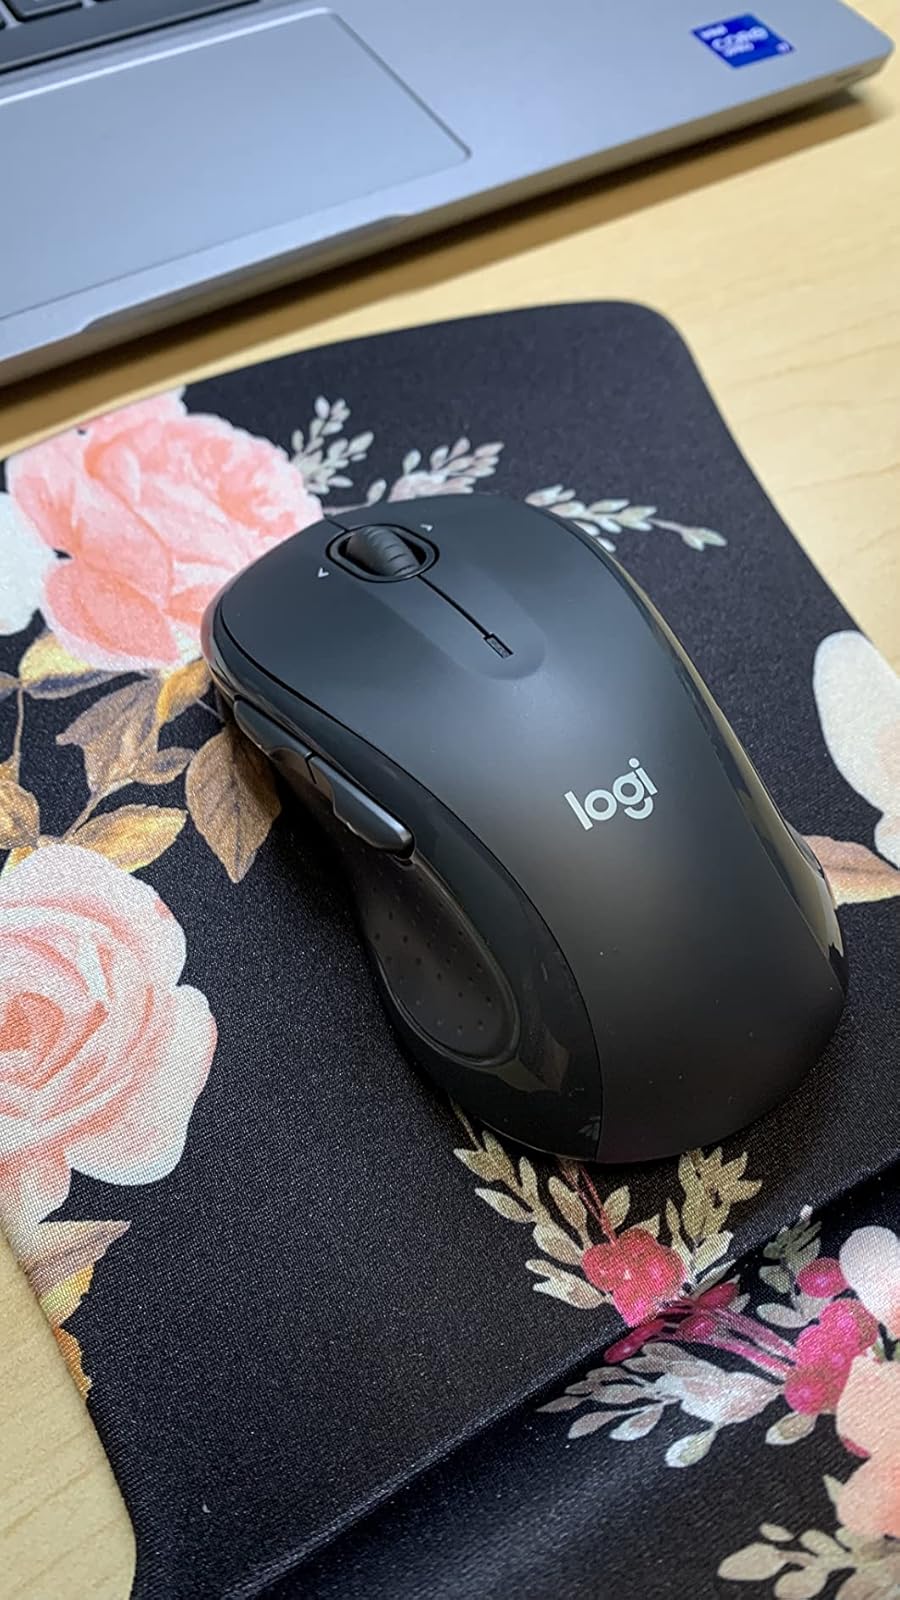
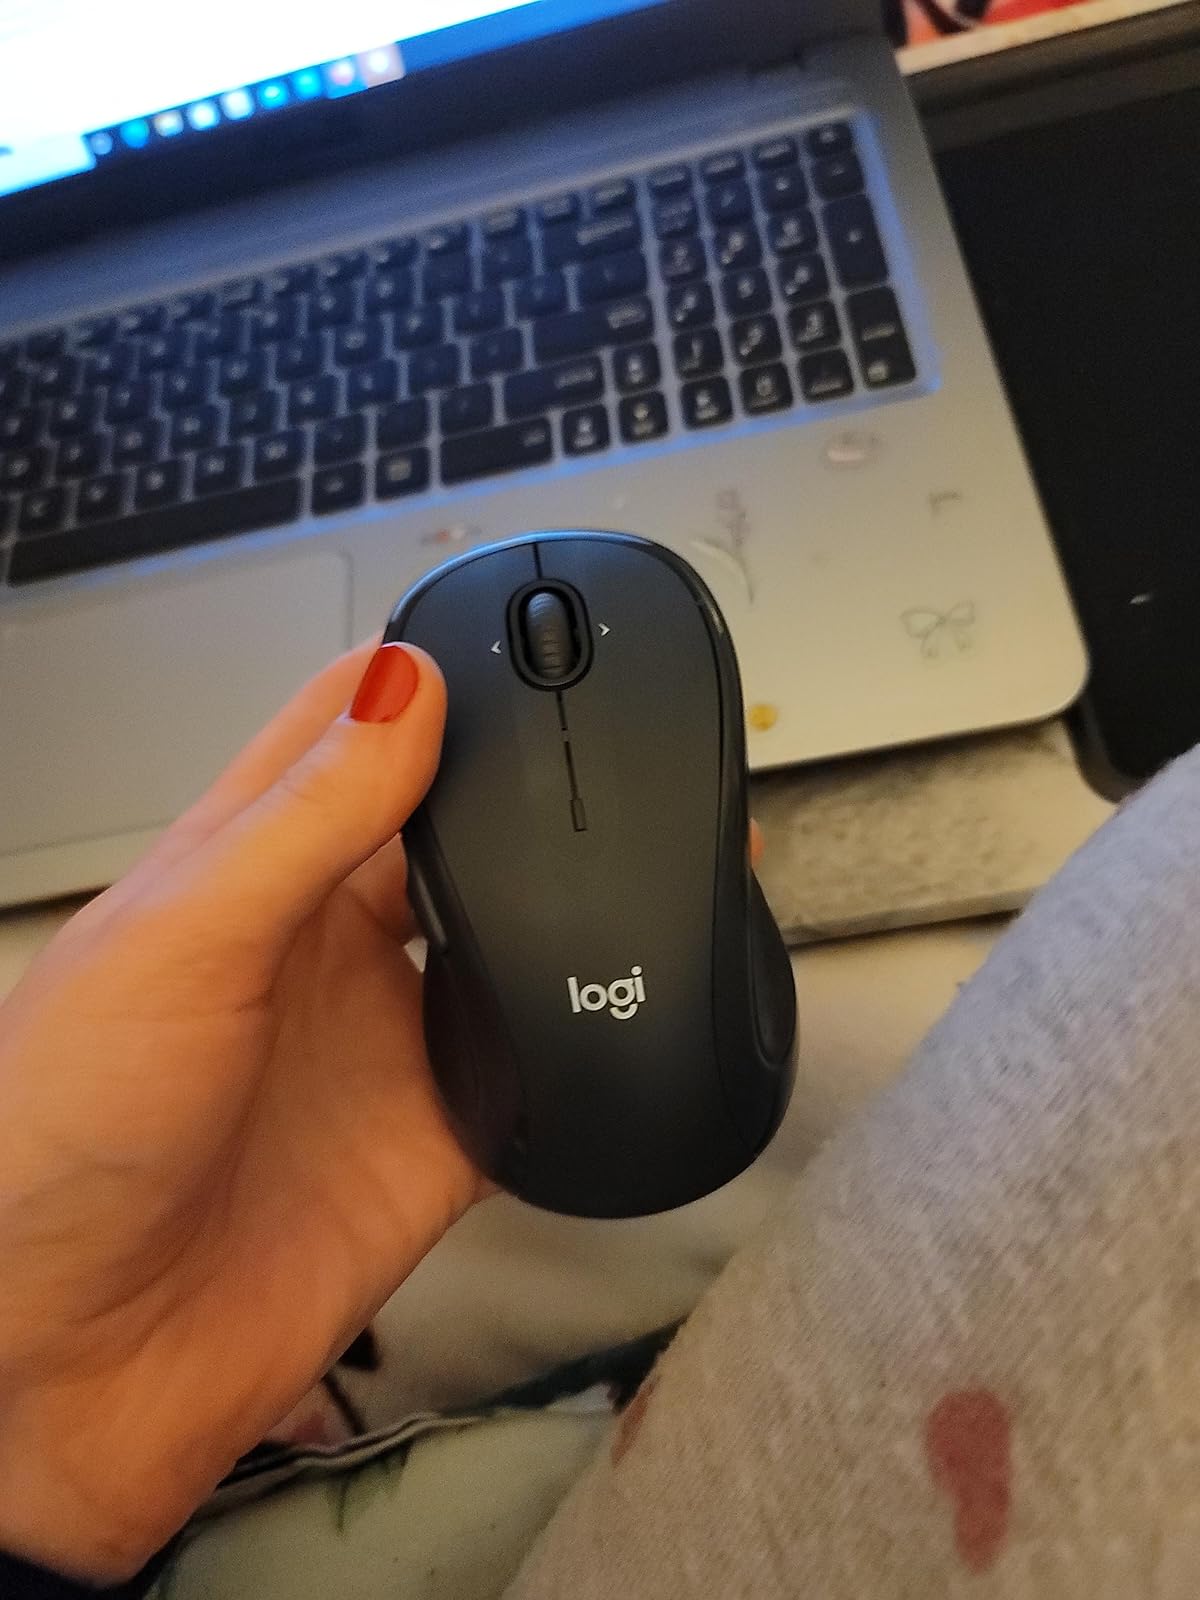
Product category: mouse
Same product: yes